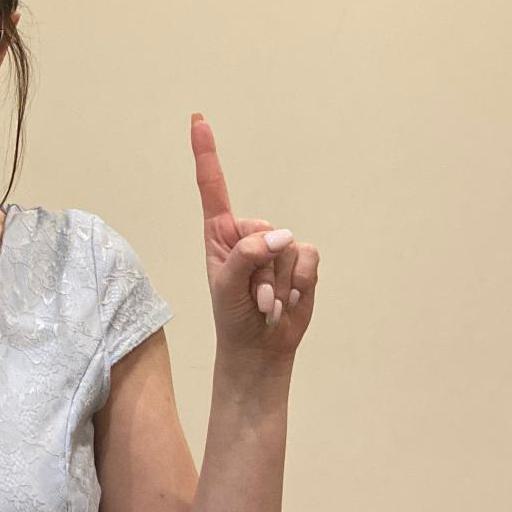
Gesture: one